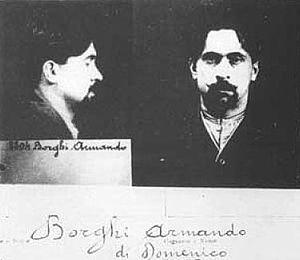
Armando Borghi, né le 6 avril 1882 à Castel Bolognese, dans la province de Ravenne, en Émilie-Romagne et mort le 21 avril 1968 à Rome, est un anarchiste et un journaliste italien.
Armando Borghi, né le 6 avril 1882 à Castel Bolognese, dans la province de Ravenne, en Émilie-Romagne et mort le 21 avril 1968 à Rome, est un anarchiste et un journaliste italien.